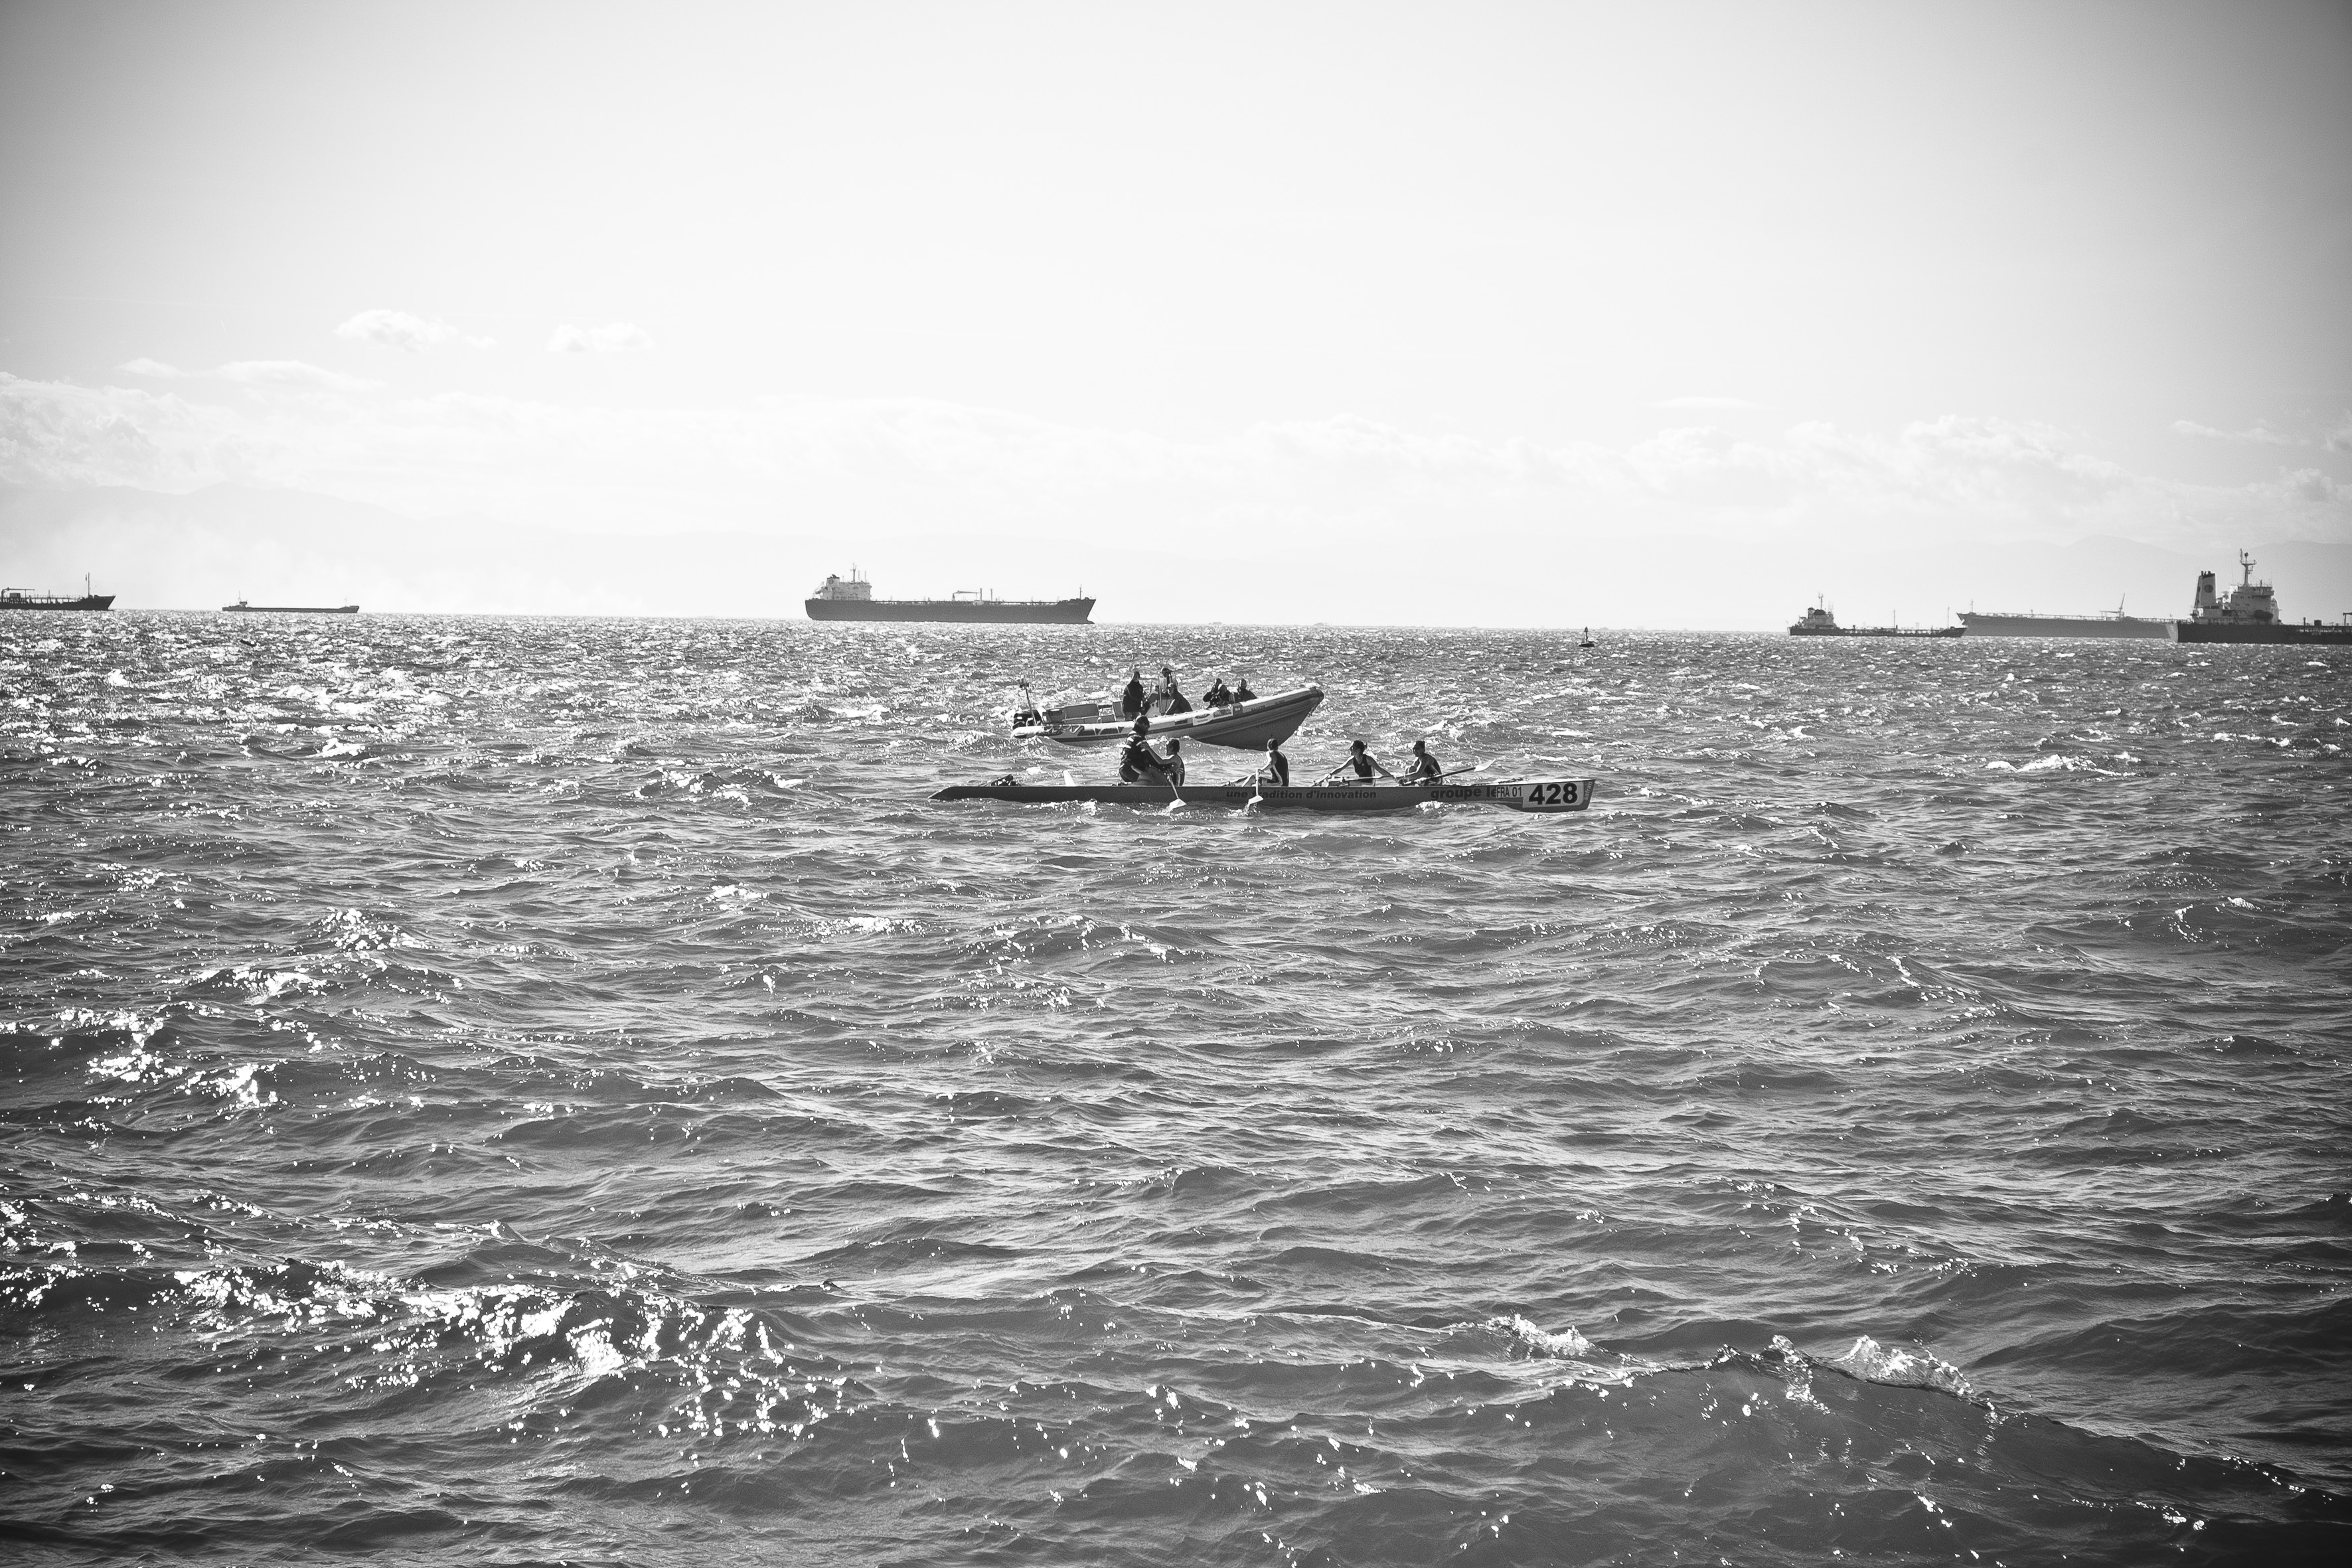
sea, coast, ocean, horizon, black and white, photography, shore, wave, urban, travel, fujifilm, vehicle, bay, monochrome, bw, blackandwhite, blackwhite, noiretblanc, greece, fuji, fujix, macedonia, thessaloniki, fujixe1, monochrome photography, wind wave